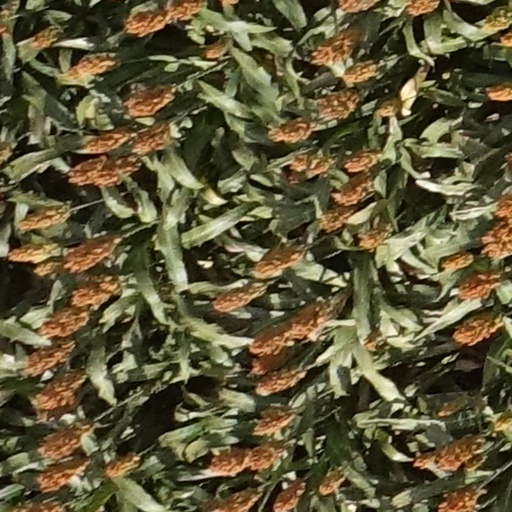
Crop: sorghum